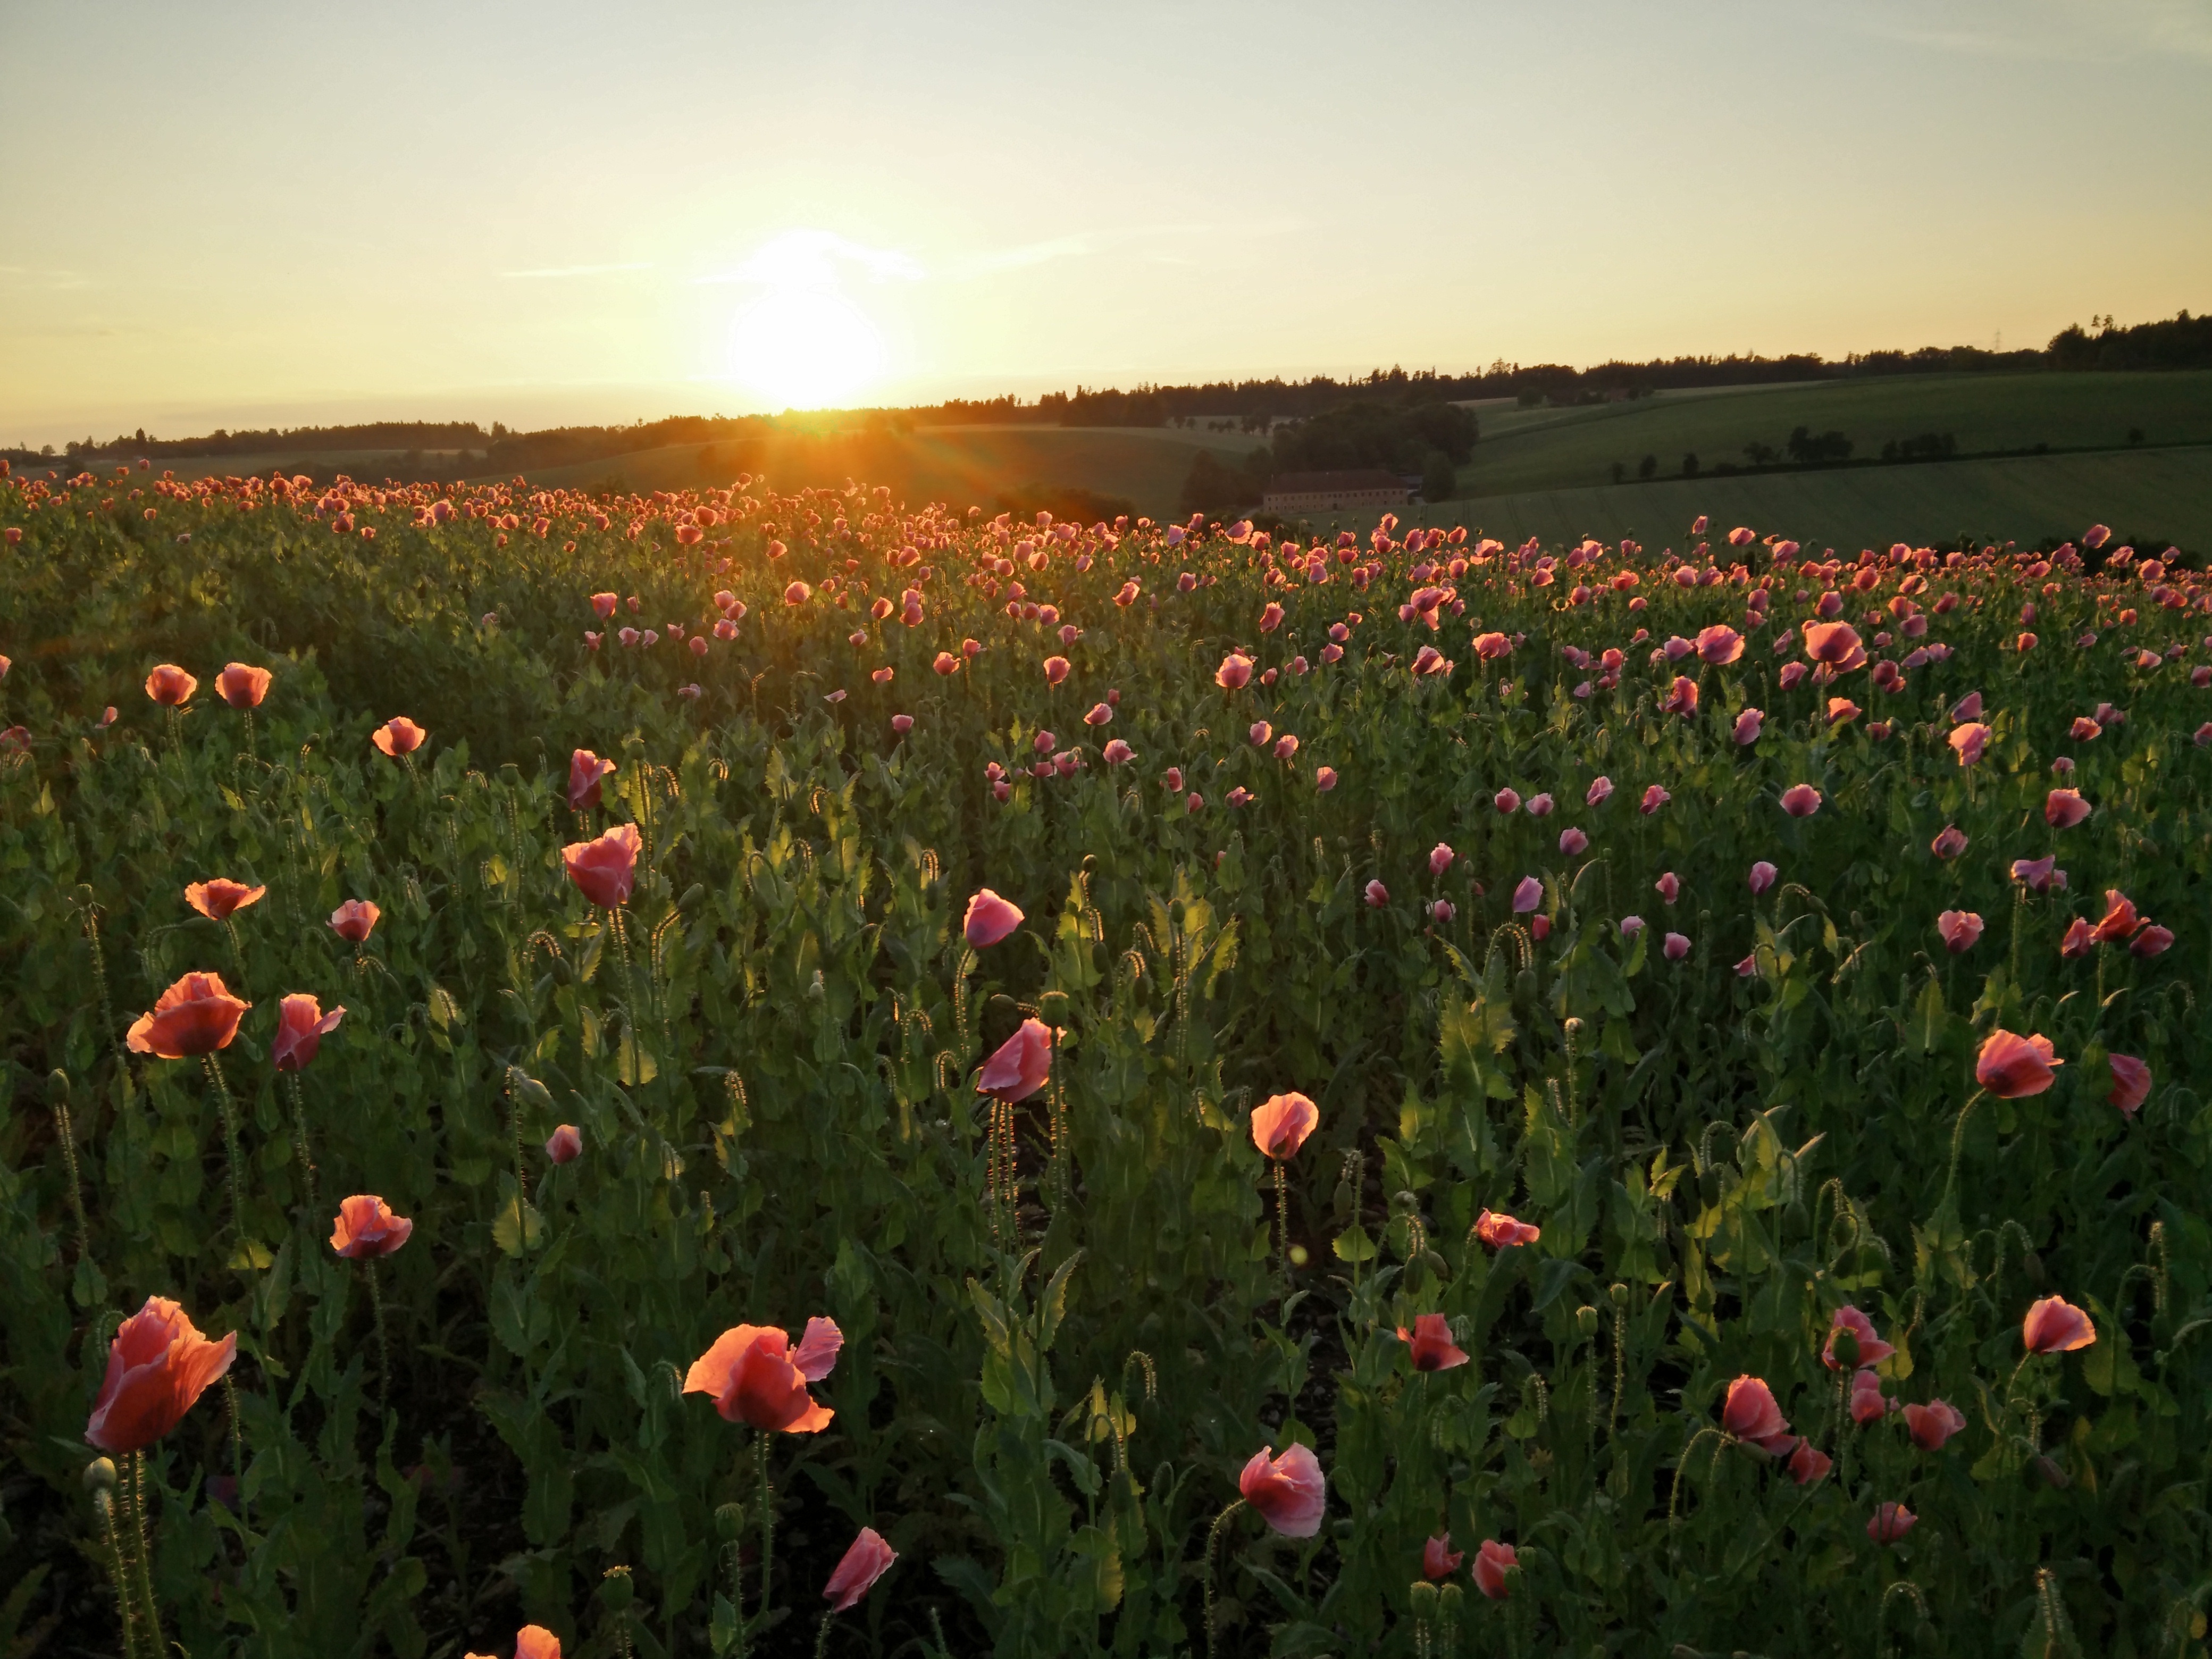
nature, grass, plant, sunset, field, meadow, prairie, morning, flower, petal, flora, plain, wildflower, grassland, poppy, poppies, coquelicot, flowering plant, grass family, land plant